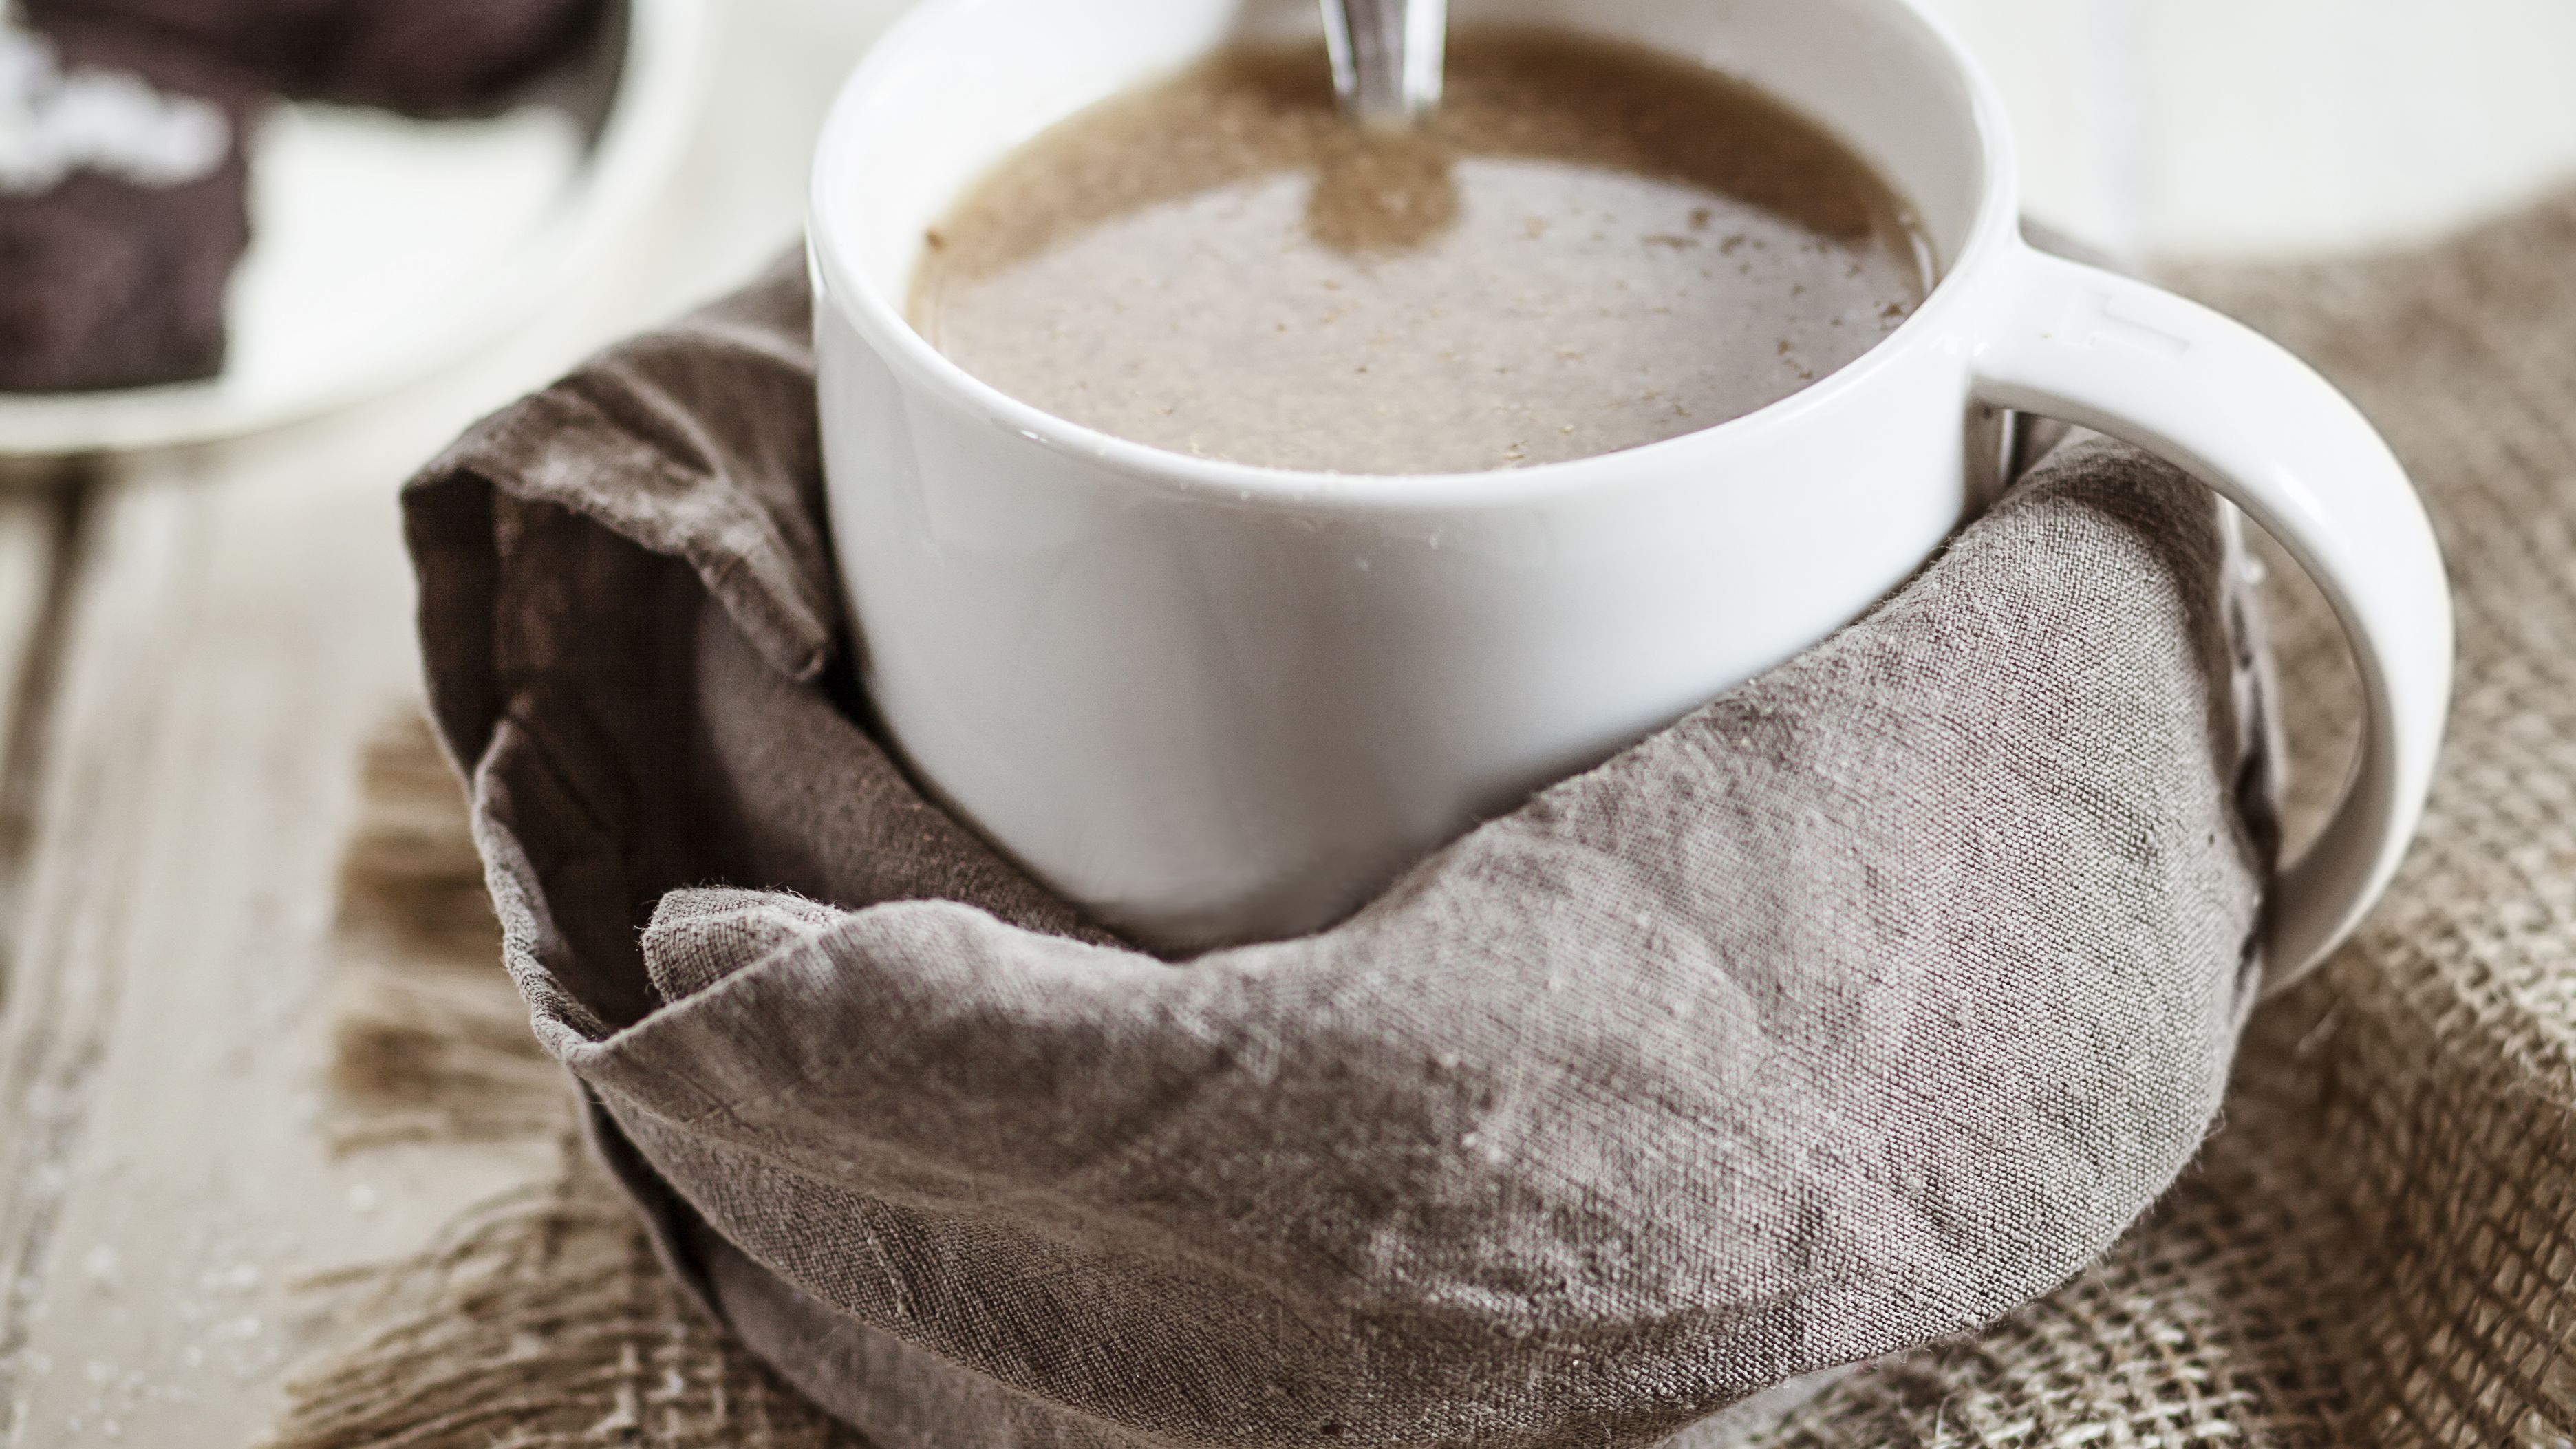
Dish: chai